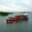
Label: ship